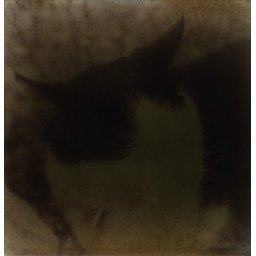
Left this sitting in the window for about 3 months or so.